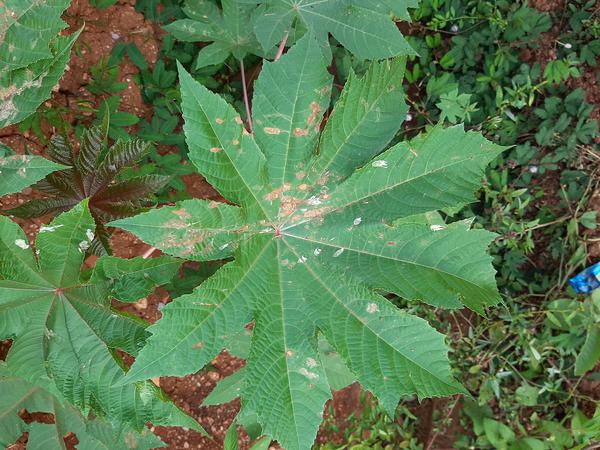
Plant: Castor